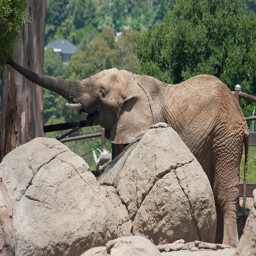
An elephant standing next to two large boulders.
A very big cute elephant by some big rocks.
The elephant with tusks is stretching it's trunk.
The elephant is behind the fence by the rocks for people to see him
An elephant in an exhibit with his trunk raised towards a tree.